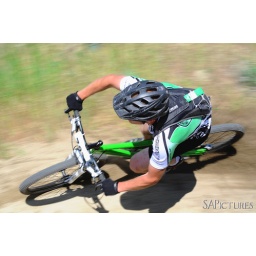
The Stan Crane Memorial mountain bike race in Draper, Utah, on Memorial Day, 2009.